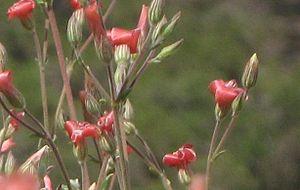
La famille des Vivianiaceae est une famille de plantes dicotylédones qui comprend une trentaine d'espèces en 2 à 3 genres.